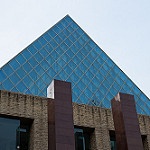
Label: buildings